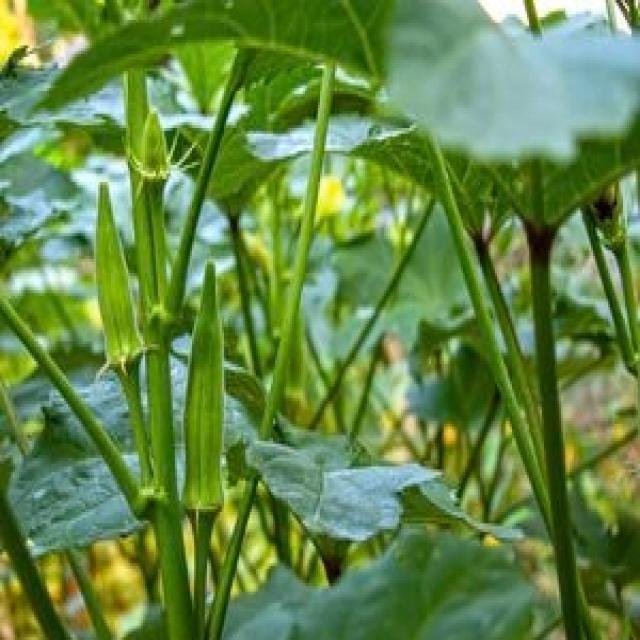
Label: Mature